Battle of Port Royal

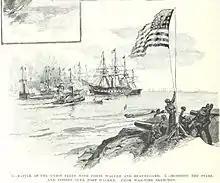
Union troops raise the Stars and Stripes over Fort Walker

The bombardment continued in this way until shortly after noon, when , delayed by the storm, put in her appearance. Her captain, Commander Percival Drayton, placed the ship in position to enfilade Fort Walker and joined the battle. Commander Drayton was the brother of Thomas F. Drayton, the Confederate general who commanded the forces ashore.